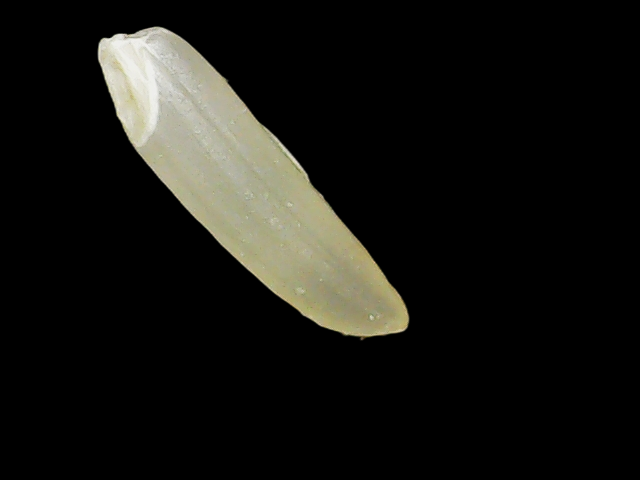
Rice variety: Binadhan25